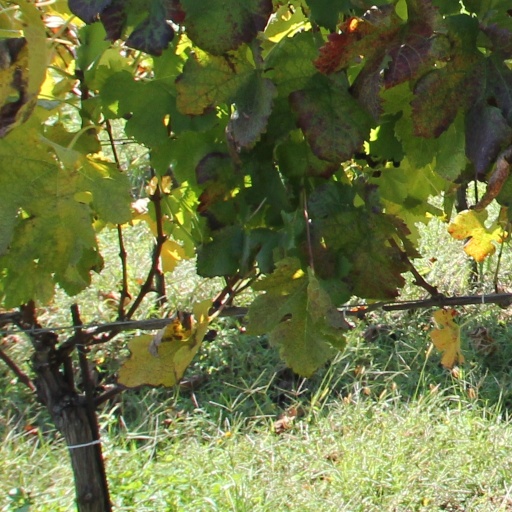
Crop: grape